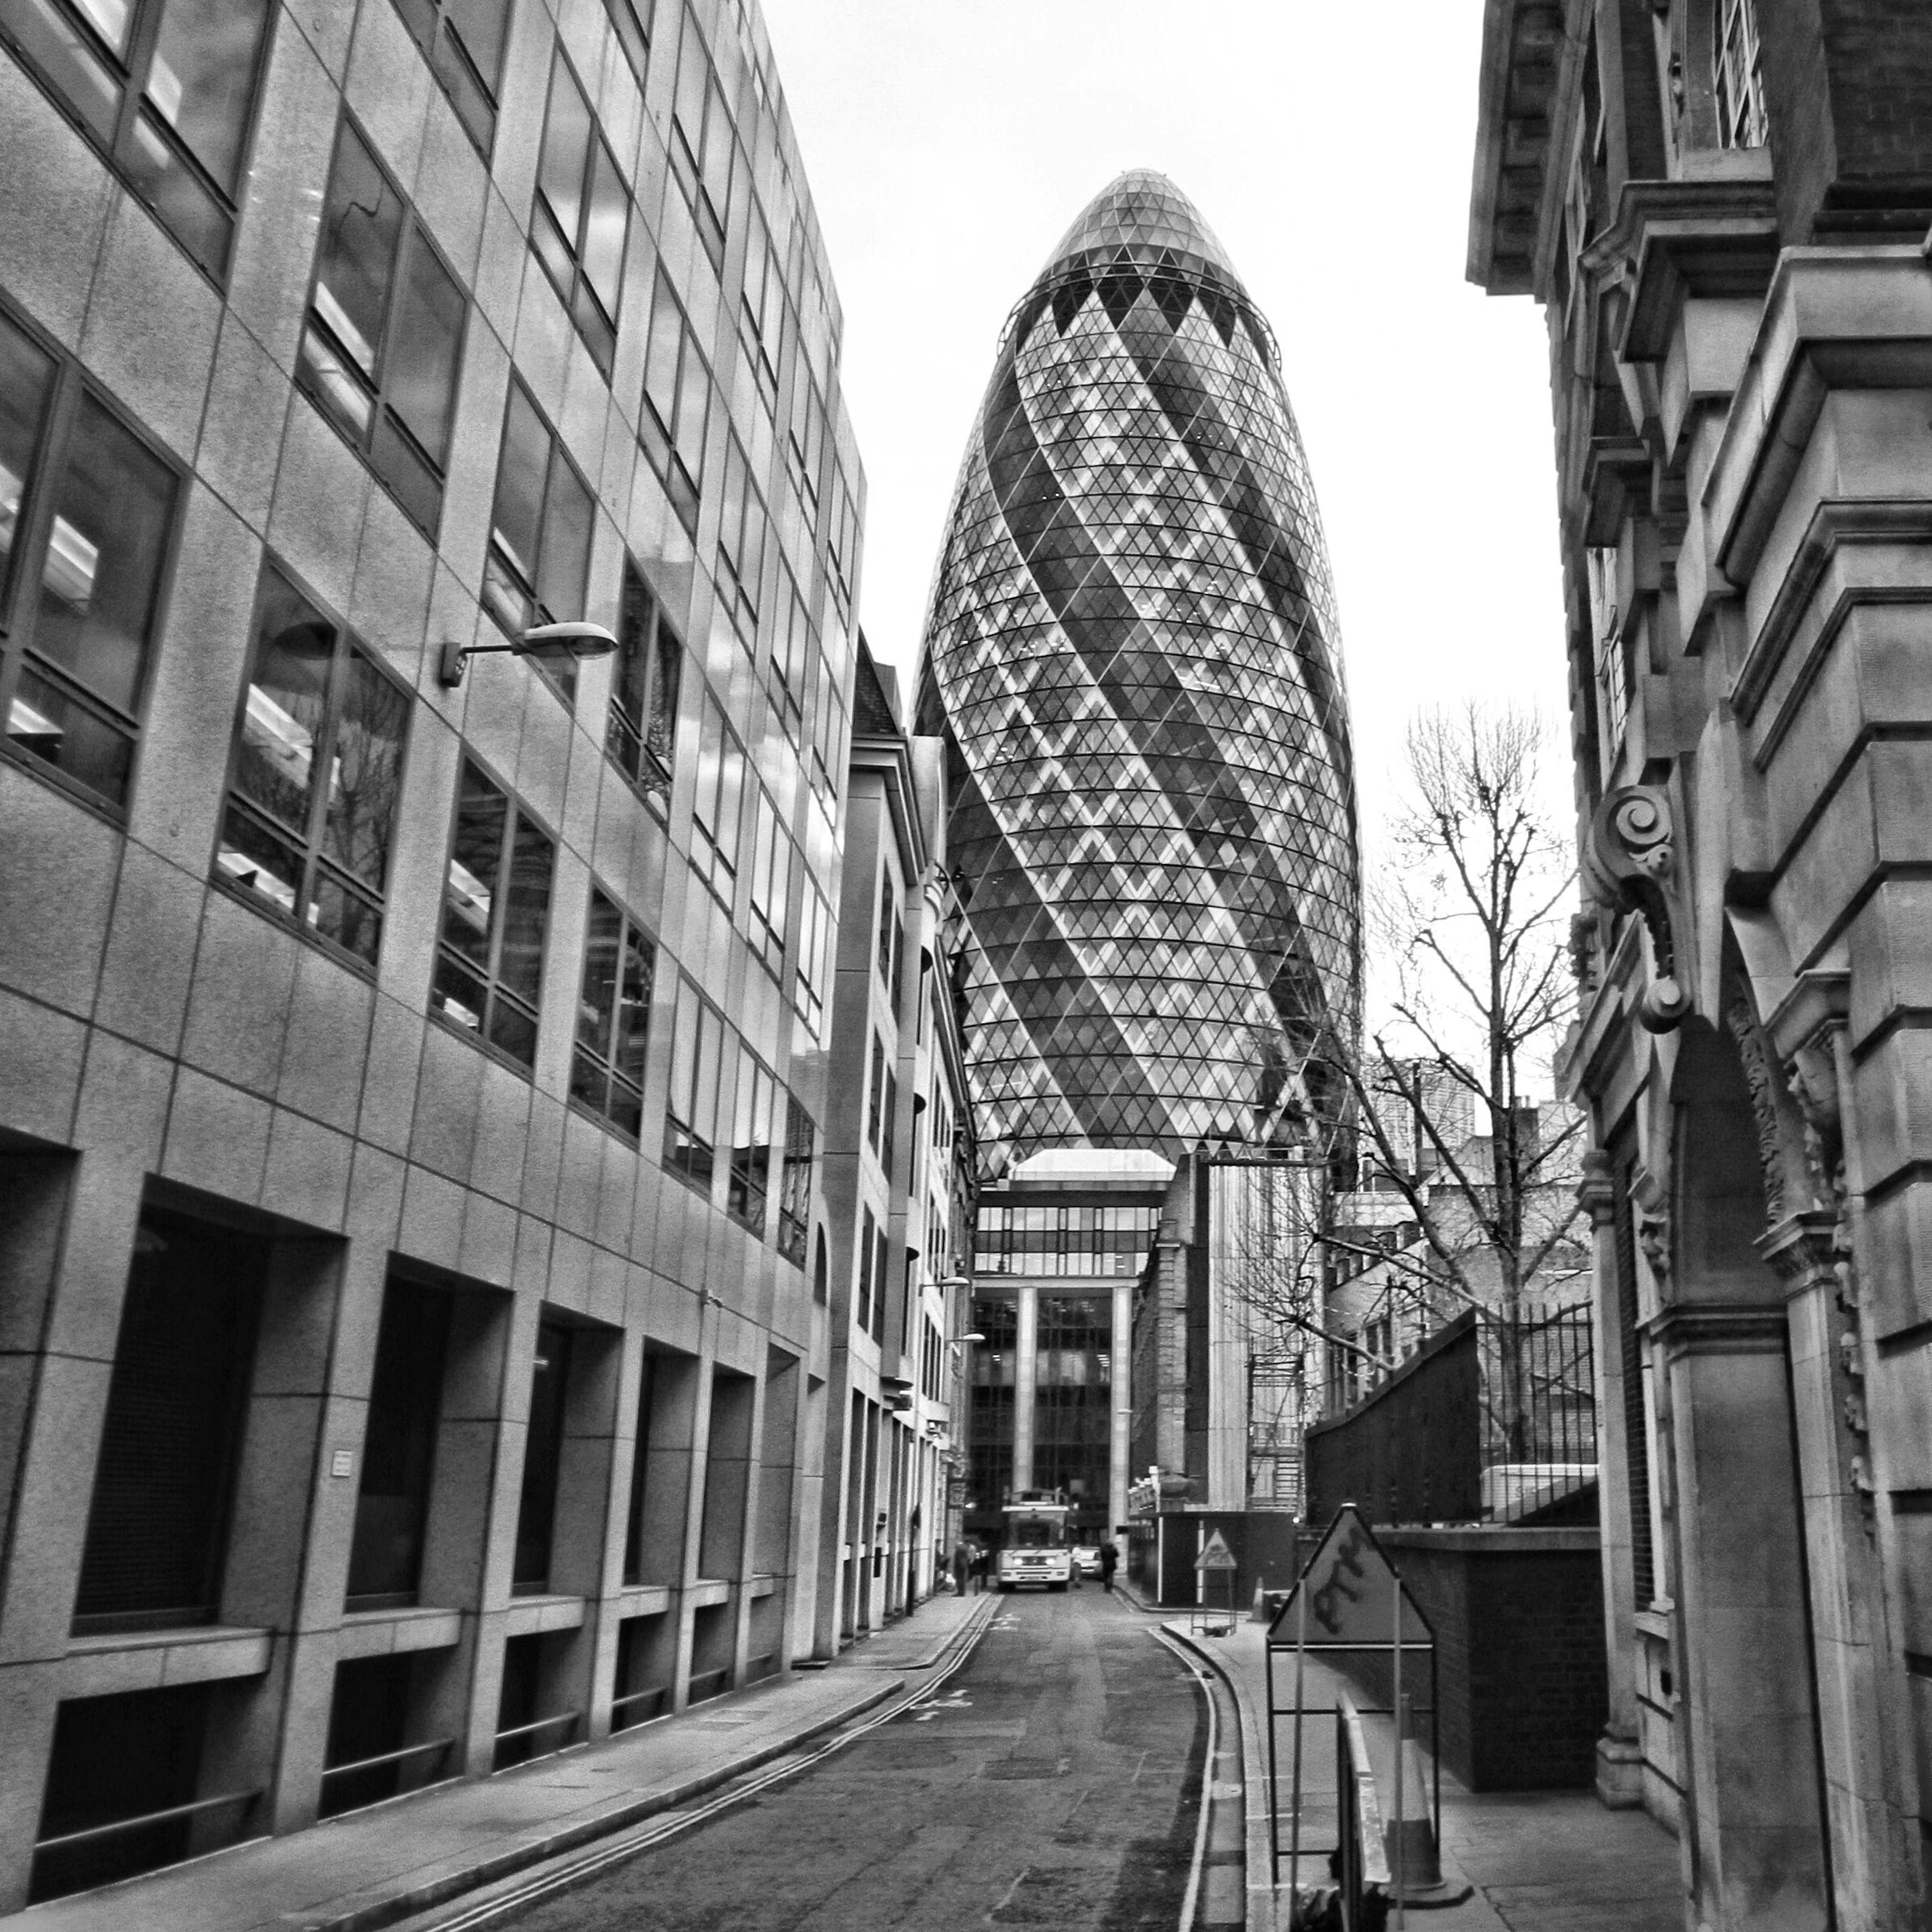
black and white, architecture, road, skyline, street, building, alley, city, skyscraper, urban, cityscape, downtown, office, landmark, facade, exterior, business, monochrome, modern, tower block, uk, england, capital, london, infrastructure, famous, shape, metropolis, urban area, monochrome photography